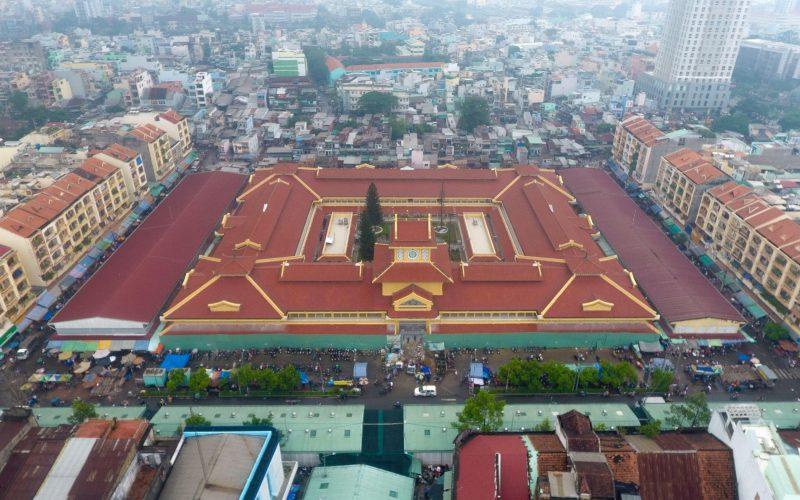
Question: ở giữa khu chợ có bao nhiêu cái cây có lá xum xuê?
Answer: giữa khu chợ có hai cái cây